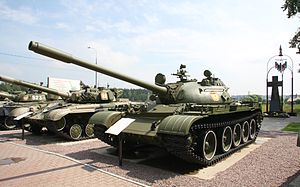
Koreas Folkehær / Arsenal / Infanteri
Koreas Folkehær er den officielle hær for Den Demokratiske Folkerepublik Korea og verdens 4. største hær.